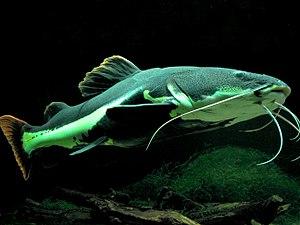
Phractocephalus hemioliopterus, communément appelé Poisson-chat à queue rouge, est une espèce de poissons-chats d'eau douce originaire d'Amérique du Sud appartenant à la famille des Pimelodidae. Au Venezuela il est connu sous le nom de Cajaro et au Brésil sous le nom de Pirarara.